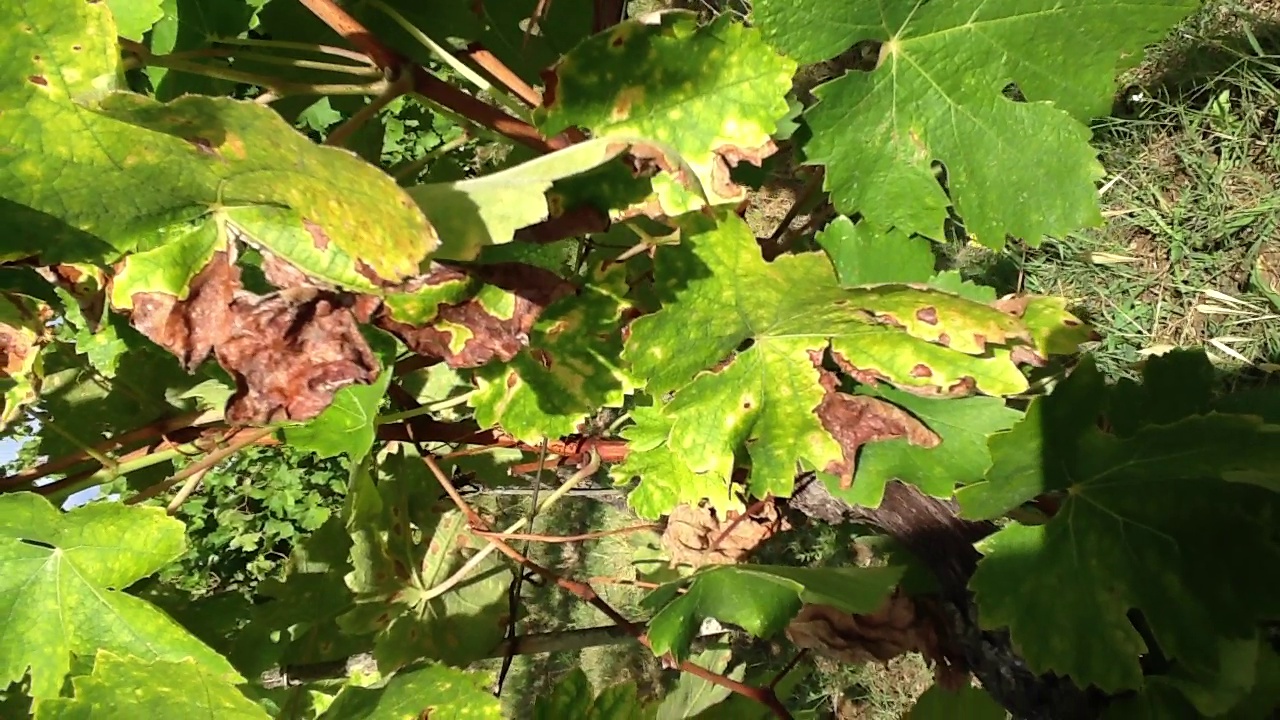
Label: esca